WH Group

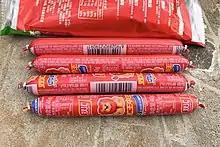
Shuanghui ham sausages manufactured by Henan Shuanghui Investment & Development

WH Group, formerly known as Shuanghui Group, is a publicly traded Chinese multinational meat and food processing company headquartered in Hong Kong. Sometimes also known as Shineway Group in English-speaking countries, the company's businesses include hog raising, consumer meat products, flavoring products, and logistics. It is the largest meat producer in China.